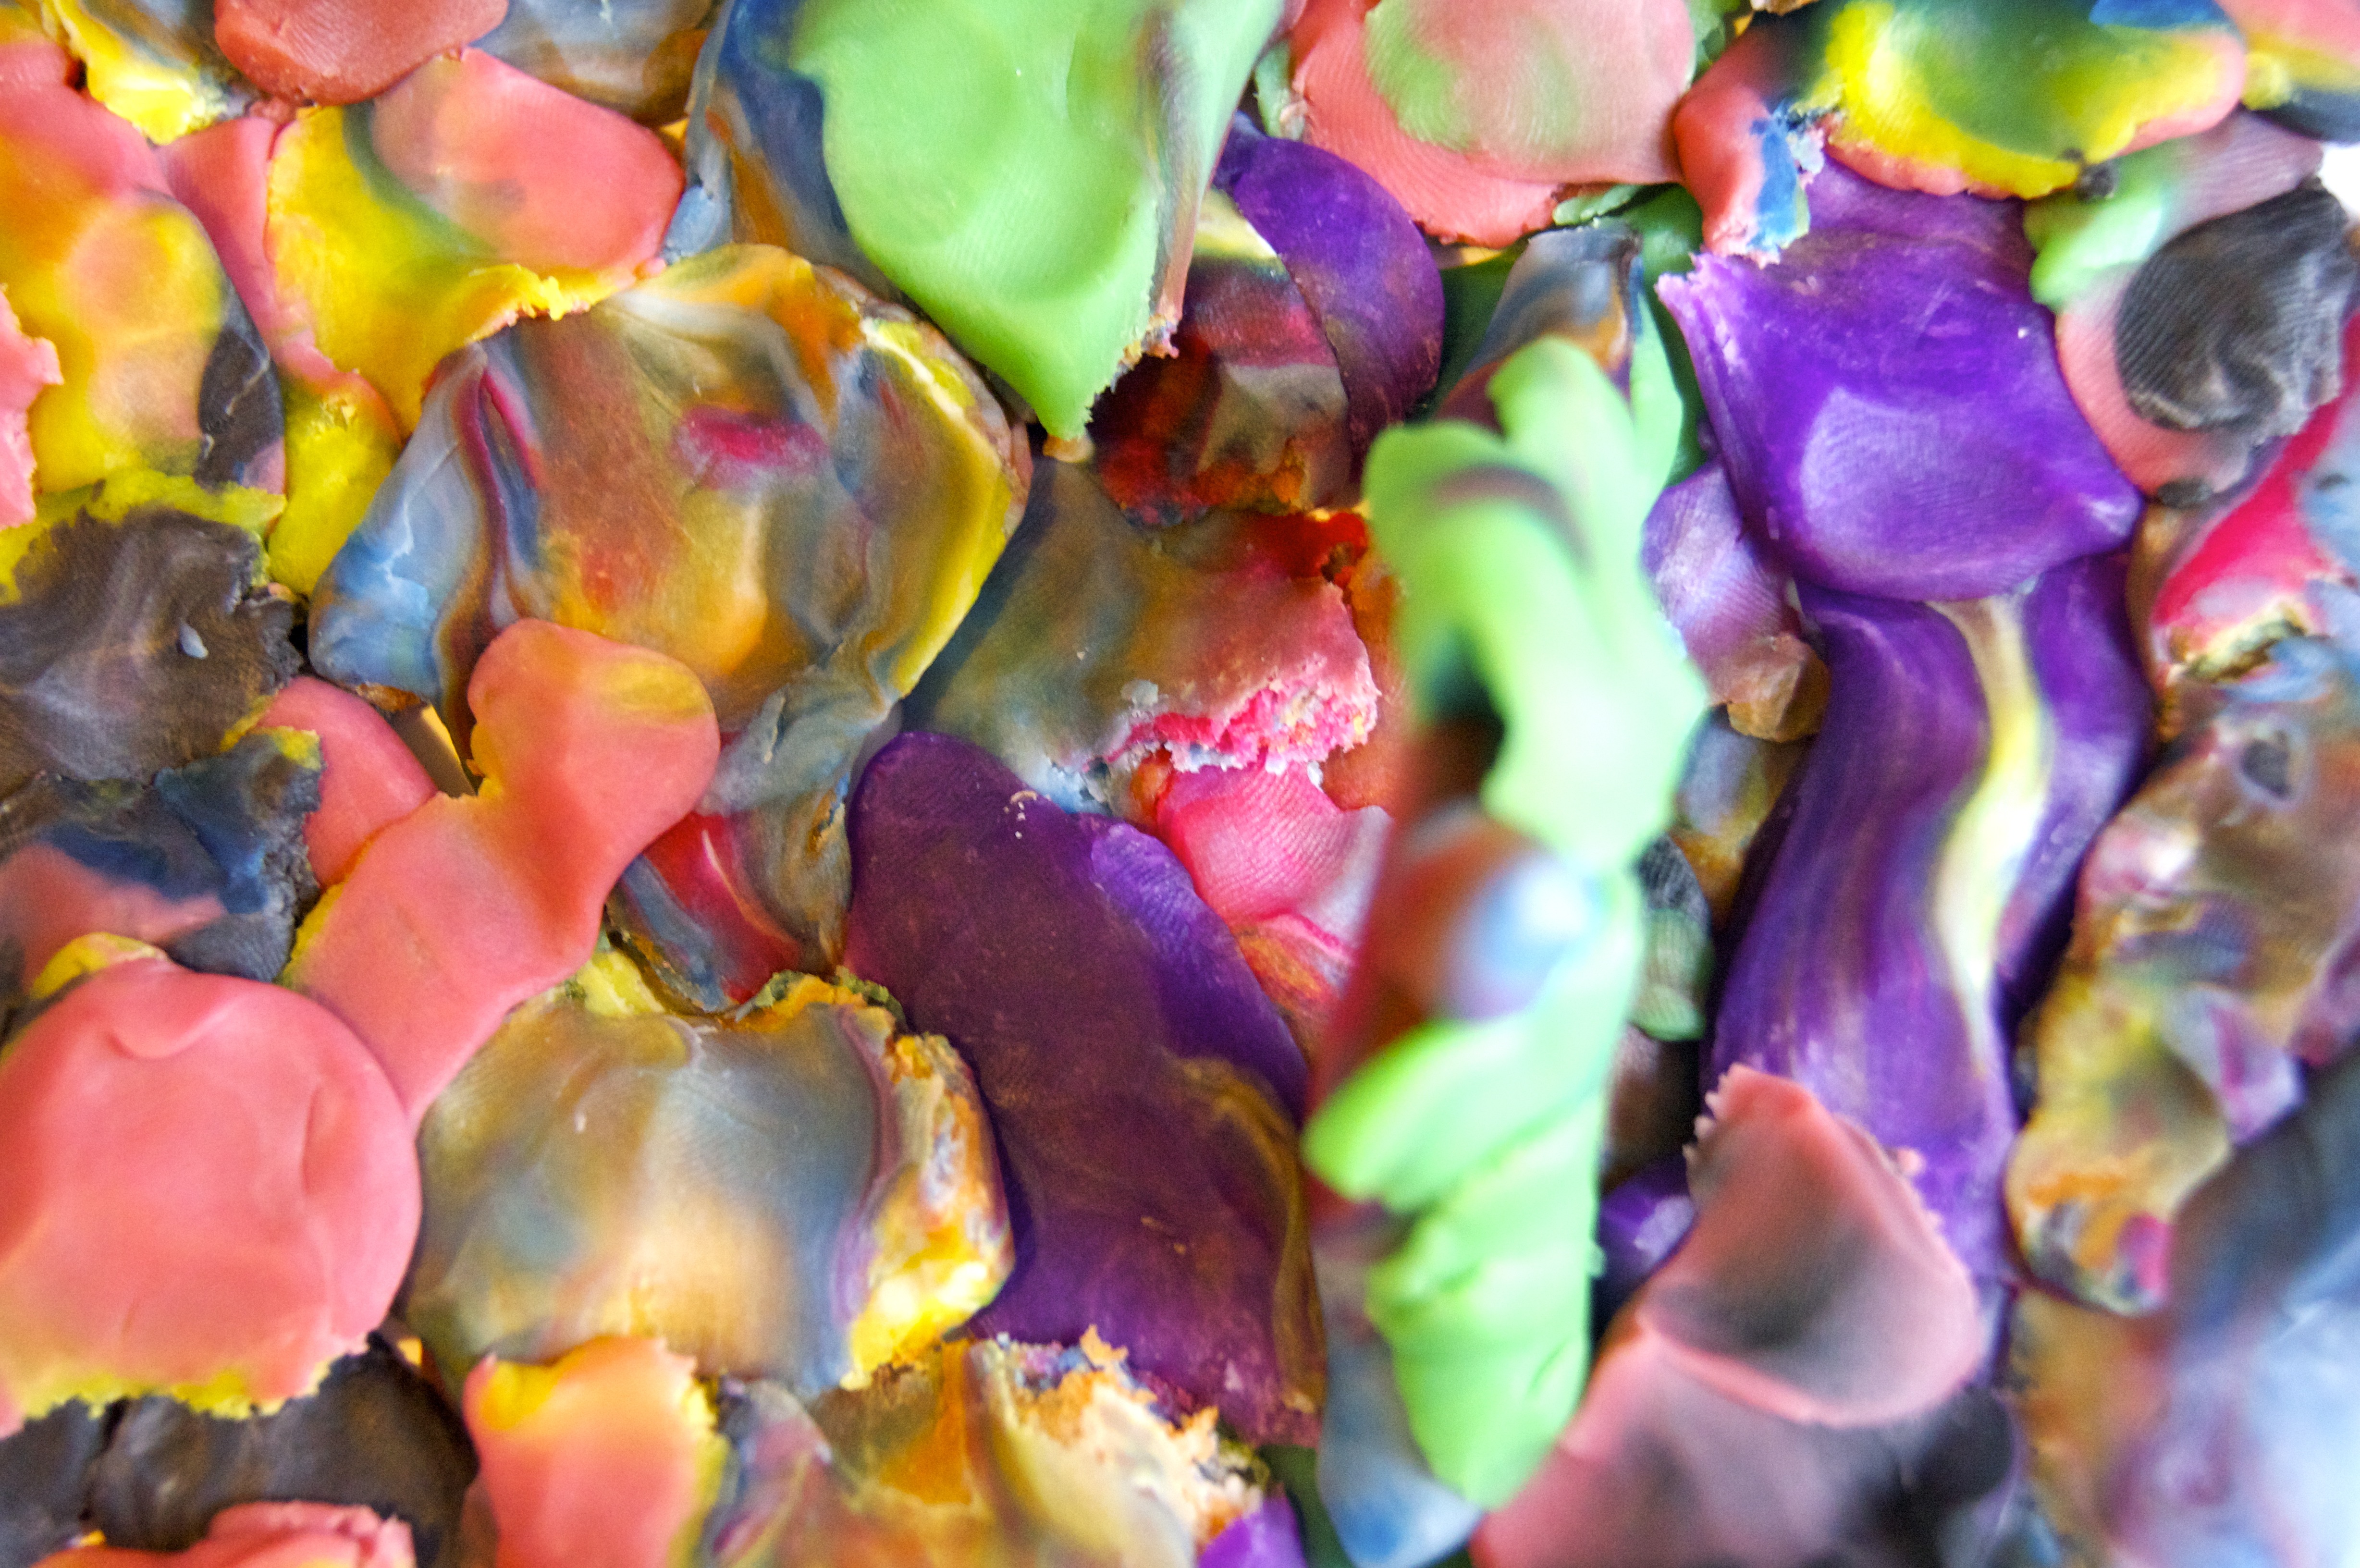
plant, photography, play, plastic, leaf, flower, petal, food, produce, color, autumn, child, colorful, flora, close up, art, kindergarten, build, chaos, built, form, shaped, macro photography, play dough, flowering plant